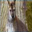
Label: kangaroo